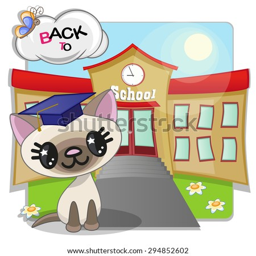
animal is sitting in the background of the school